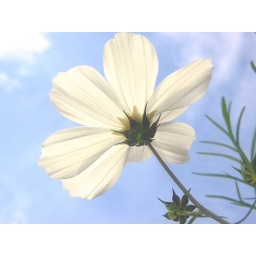
shot in mirror on ground